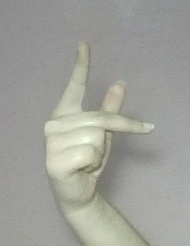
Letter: dha